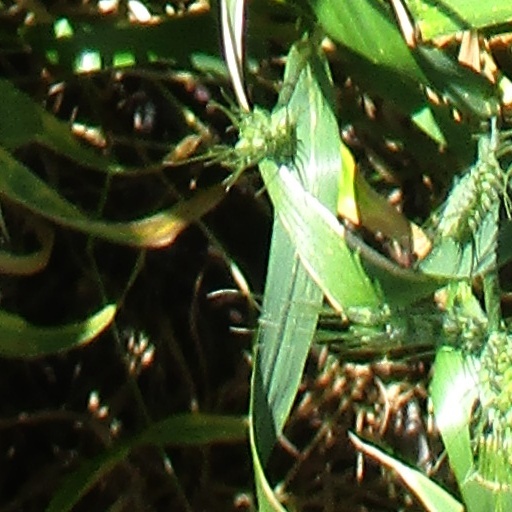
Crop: wheat